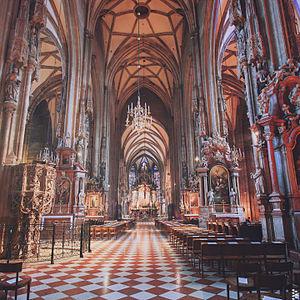
Une église-halle est une église dont le vaisseau central et les collatéraux sont de hauteur égale, et communiquent entre elles sur toute cette hauteur. Elle se caractérise aussi par des colonnes très élancées qui supportent directement les voûtes juxtaposées, et dont on a pu dire que, loin de diviser l'espace, elles l'élargissent ; il en résulte une certaine minceur des profils, une rigidité contrastant avec la complication des nervures des voûtes. Quant au vaisseau central, en l'absence des fenêtres hautes, il est éclairé indirectement par la lumière provenant des vaisseaux latéraux. L'église-halle se rapproche de la conception d'une vaste salle hypostyle voûtée.